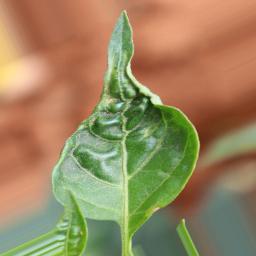
Label: mites_and_trips